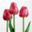
Label: tulip